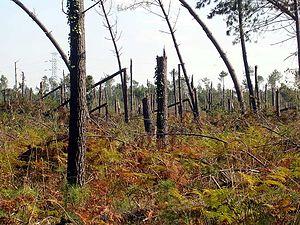
Dégâts provoqués par la tempête Klaus sur la forêt des Landes (ici, à Saint-Pierre-du-Mont, dans le département français des Landes)
La forêt des Landes de Gascogne est un massif forestier du sud-ouest de la France situé en Nouvelle-Aquitaine. D'une superficie de près d'un million d'hectares, elle est la plus grande forêt artificielle d'Europe occidentale.